Tipu Sultan

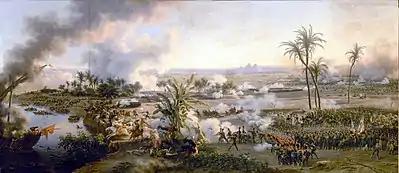
In his attempts to junction with Tipu Sultan, Napoleon annexed Ottoman Egypt in the year 1798.

Dr APJ Abdul Kalam, the former President of India, in his Tipu Sultan Shaheed Memorial Lecture in Bangalore (30 November 1991), called Tipu Sultan the innovator of the world's first war rocket. Two of these rockets, captured by the British at Srirangapatna, were displayed in the Royal Artillery Museum in London. According to historian Dr Dulari Qureshi Tipu Sultan was a fierce warrior king and was so quick in his movement that it seemed to the enemy that he was fighting on many fronts at the same time. Tipu managed to subdue all the petty kingdoms in the south. He was also one of the few Indian rulers to have defeated British armies.